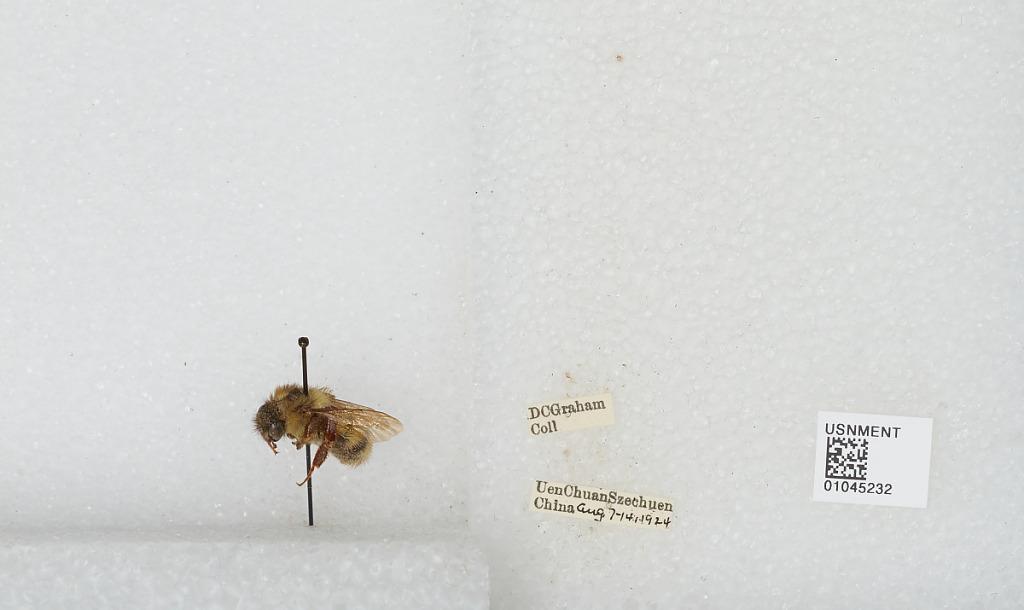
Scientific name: Bombus sp.
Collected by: D. Graham
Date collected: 1924-8-7
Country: China
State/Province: Sichuan
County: Wenchuan Xian
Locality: Wenchuan